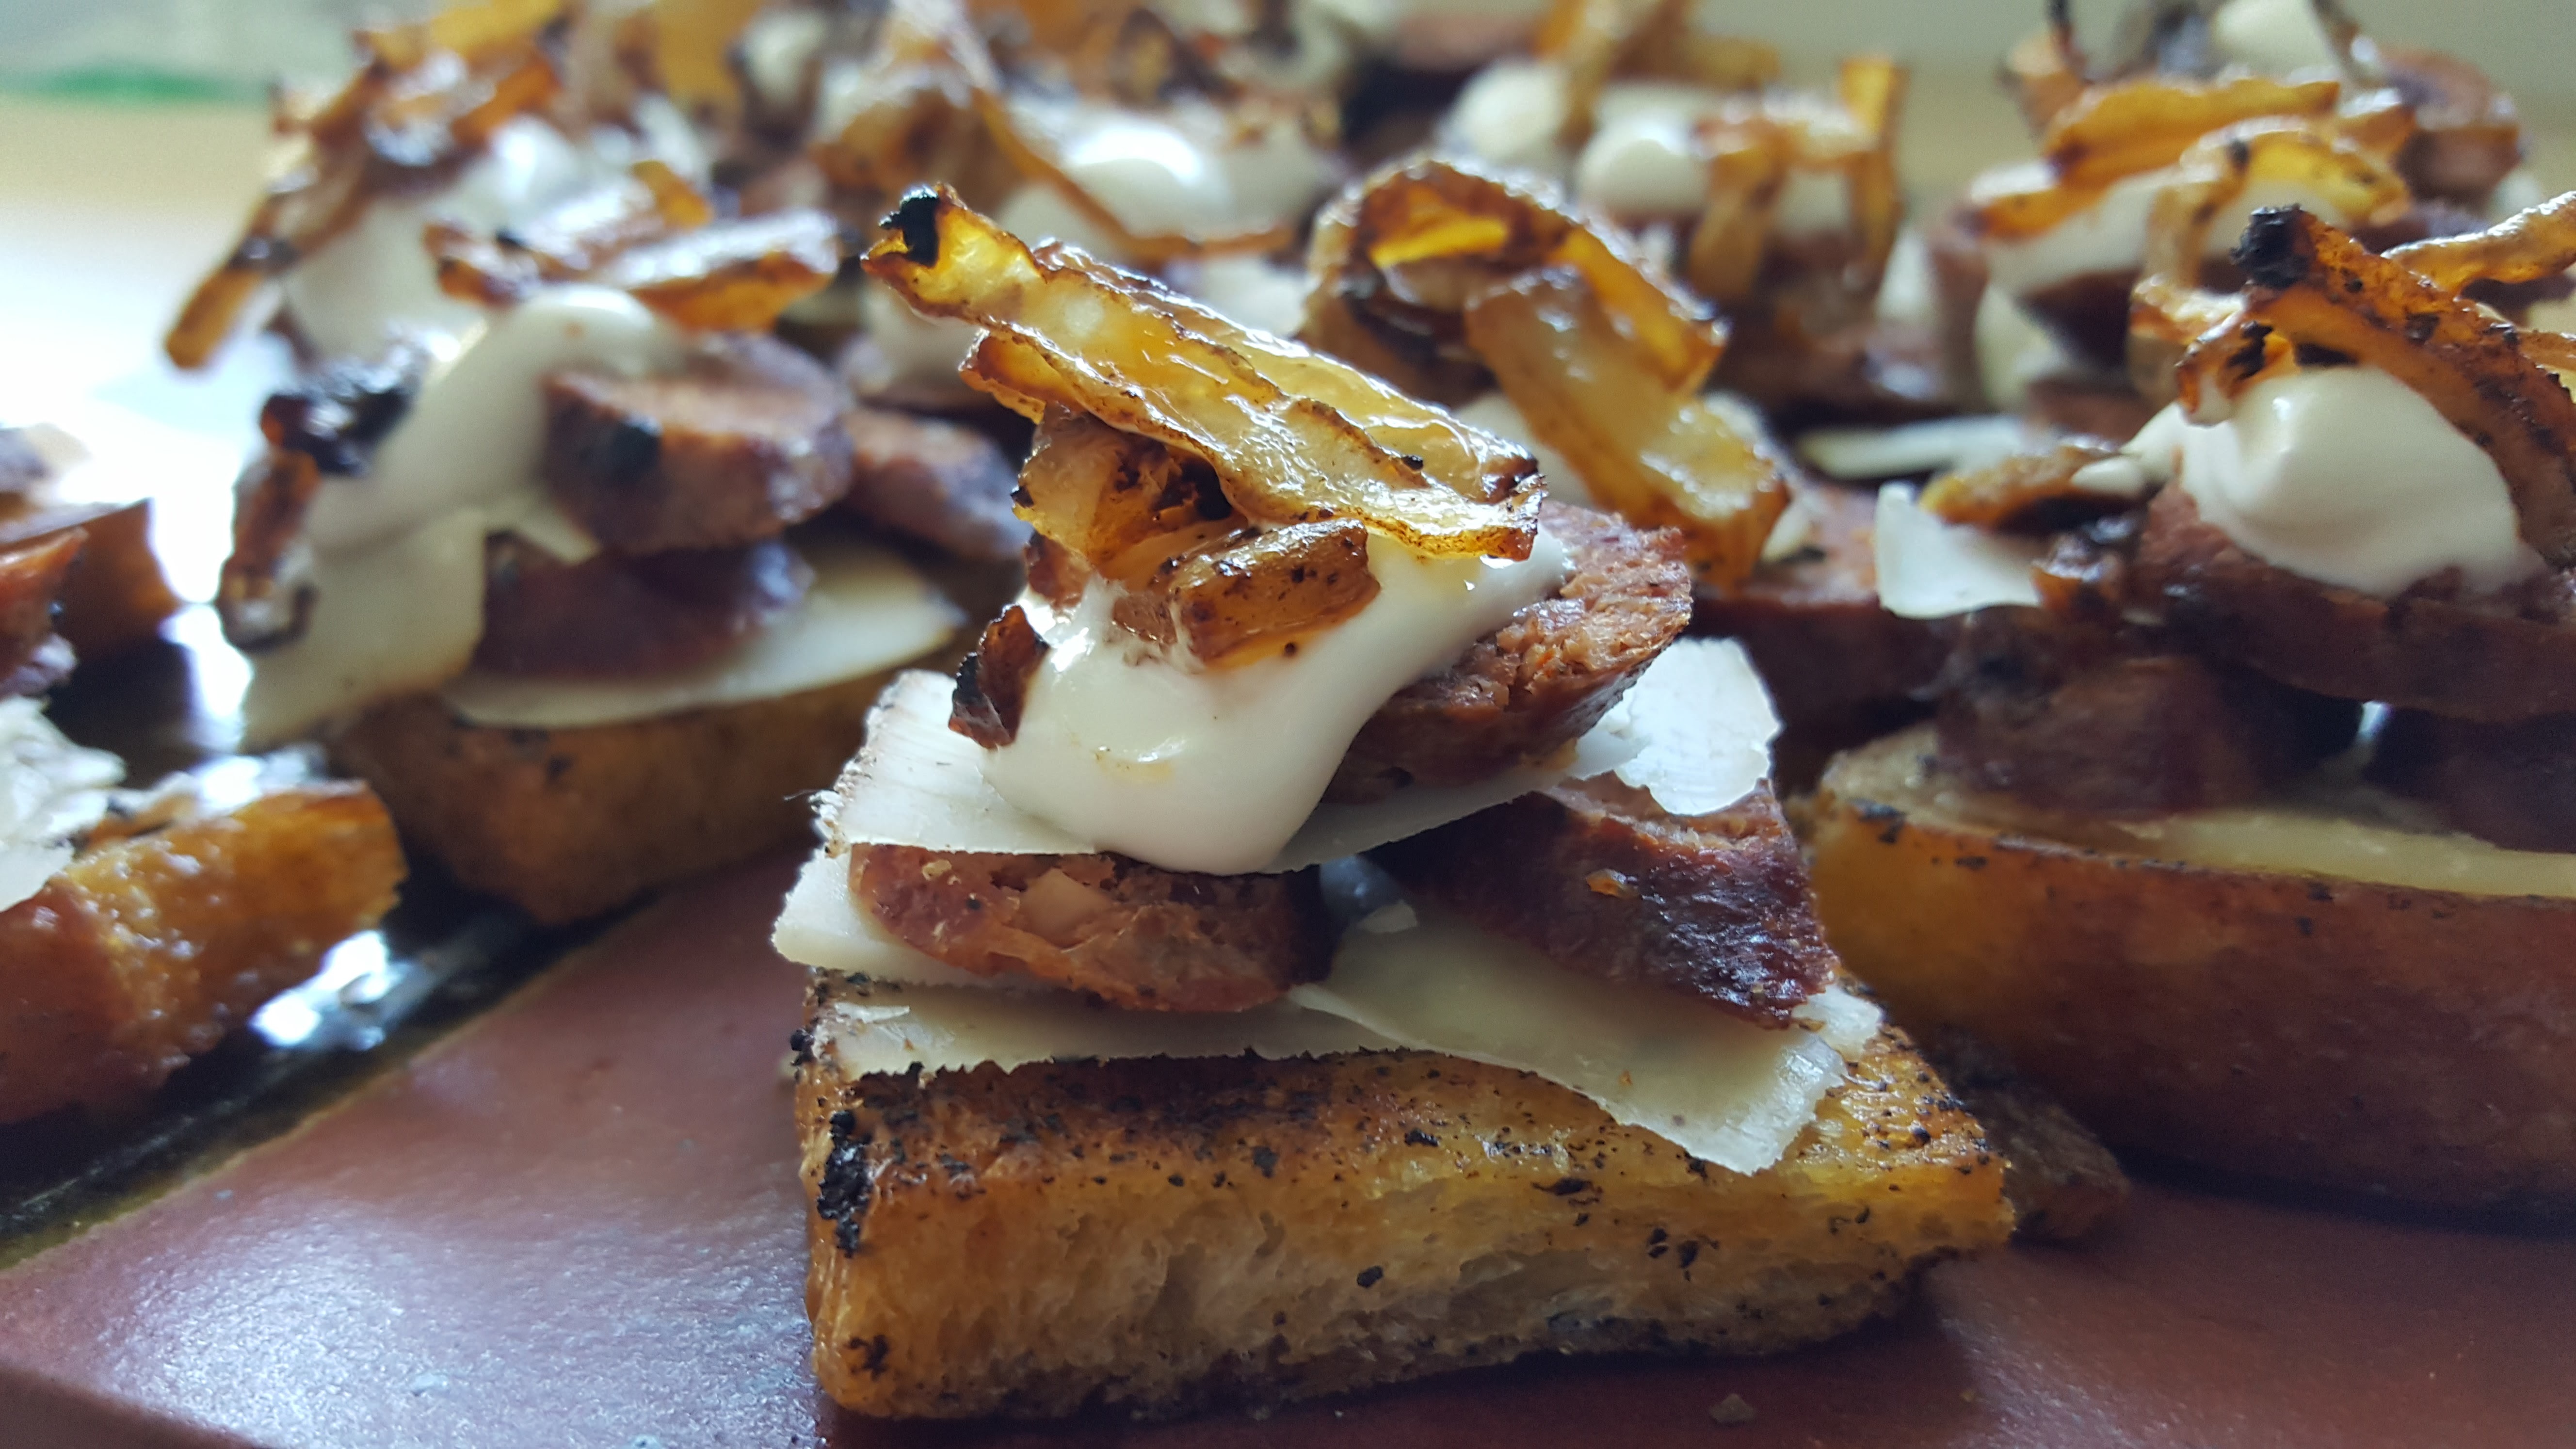
dish, meal, food, produce, vegetable, breakfast, dessert, cuisine, dairy product, baked goods, bruschetta